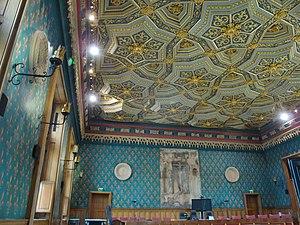
Cour d'assises Palais de Justice de Rouen
Le palais de justice de Rouen, ancien Échiquier de Normandie, est un édifice de la ville de Rouen, situé dans le département français de la Seine Maritime, en région Normandie. Il s'agit de l'un des monuments les plus emblématiques de la capitale normande.
C'est dans le cadre du festival de musique électronique et de musique techno, le Teknival de Carnoët baptisé Tek' Noz 2005, qui se déroule du 24 au 27 juin 2005, que naît l'affaire Mathilde Croguennec. Lors de la première rave party internationale autorisée par les pouvoirs publics en France, Mathilde Croguennec sera retrouvée morte, assassinée, sur le site du festival sur les communes de Carnoët et de Plourac'h dans les Côtés d'Armor en Bretagne, où 40 000 festivaliers se retrouvaient dans une zone champêtre et forestière de 60 hectares réquisitionnée pour cette occasion.1 000 gendarmes sont dépêchés sur place pour assurer la sécurité des biens et des personnes.